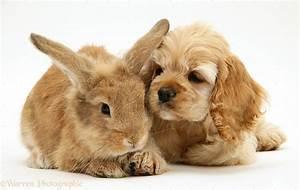
dog